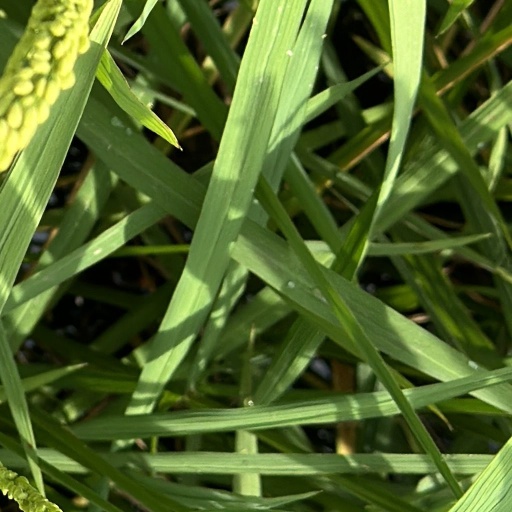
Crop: rice